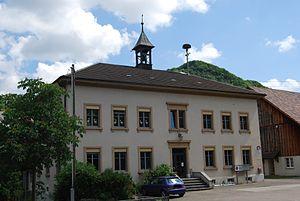
Zeglingen est une commune suisse du canton de Bâle-Campagne, située dans le district de Sissach.